World Refugee Day

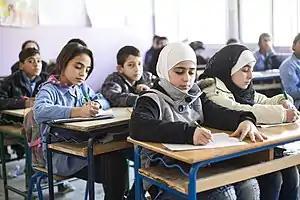
World Refugee Day aims to enable everyone to stand together to celebrate the strength, courage and perseverance of millions of individuals.

Each year on 20 June the United Nations, United Nations Refugee Agency (UNHCR) and civic groups around the world host World Refugee Day events in order to draw the public's attention to the millions of refugees and Internally displaced persons worldwide who have been forced to flee their homes due to war, conflict and persecution.